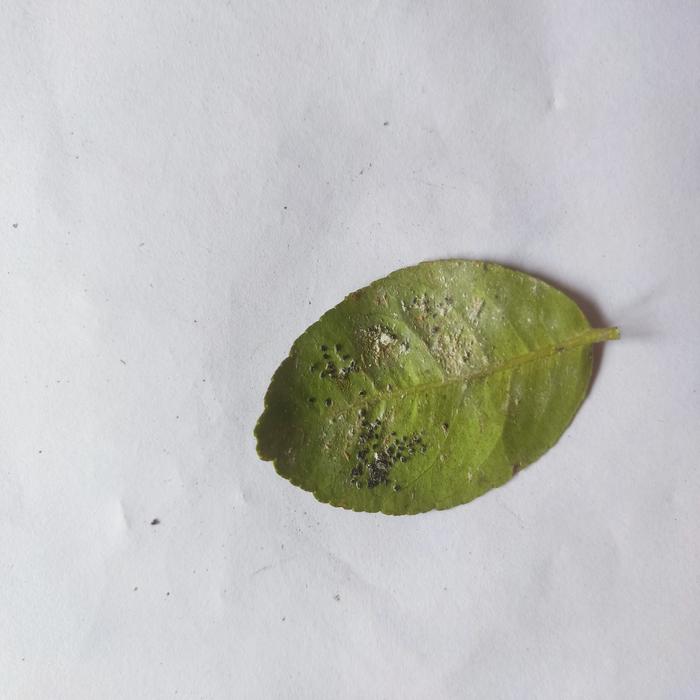
Crop: Lemon
Leaf condition: Sooty_Mold